Rourkela

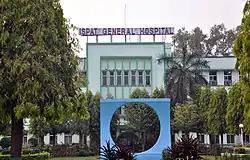

Rourkela Railway junction is situated on the Howrah-Mumbai line under Chakradharpur division of South-Eastern Railway. Apart from Rourkela Station, the other stations in Sundargarh District are Bondamunda, Panposh, Rajgangpur, Kalunga, Kansbahal, etc. The city is well connected through Railway to Howrah & Mumbai. Apart from this, the city enjoys direct connectivity to Delhi, Chennai, Bangalore, Ranchi, Ahmedabad, & Pune and other major city's' of India. Rourkela is a profit-generating junction under South-Eastern Railway and from Rourkela junction, one line also goes to Biramitrapur whereas two from Bondamunda towards Howrah and Hatia respectively. One more line goes from Bimalagarh to Kiriburu.